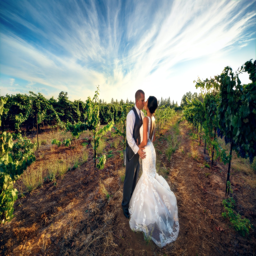
the wedding of people , person is person